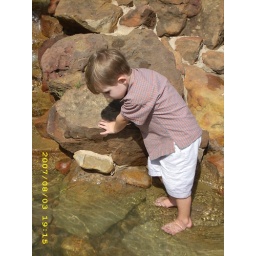
This is my little guy wading through the water in a stream. Nothing like a little boy exploring!